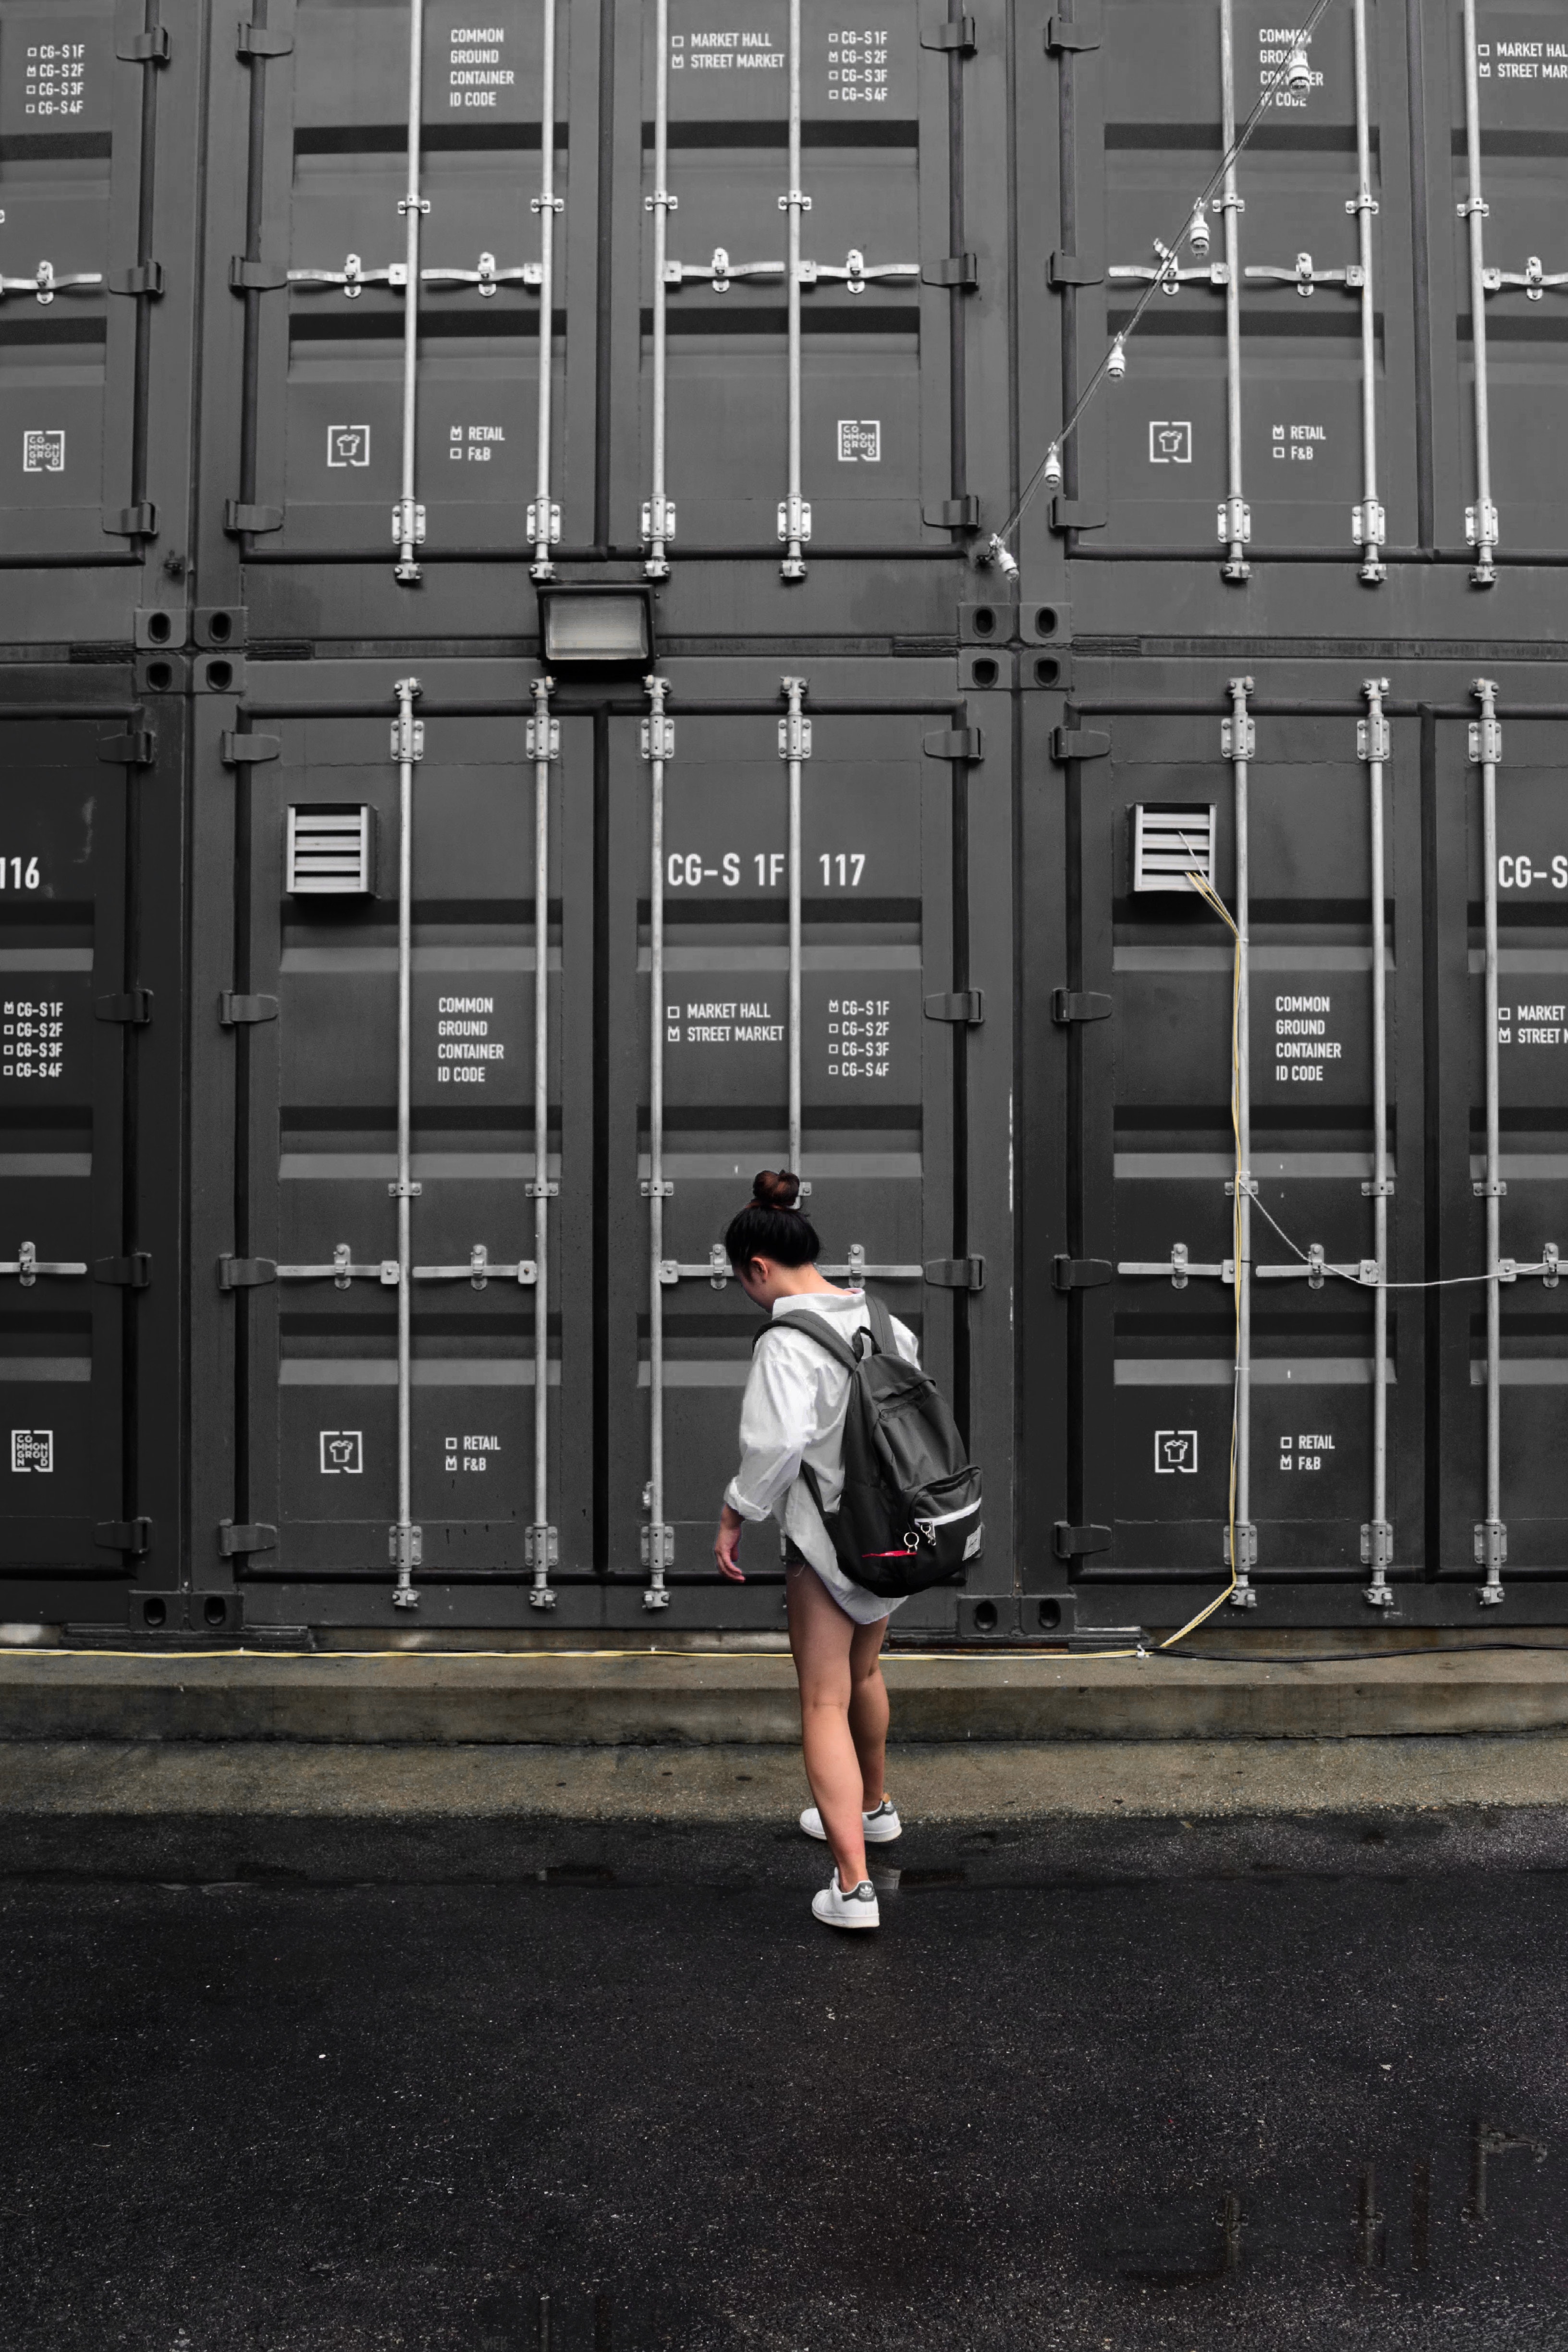
black, photograph, standing, snapshot, line, architecture, photography, human leg, black and white, symmetry, style